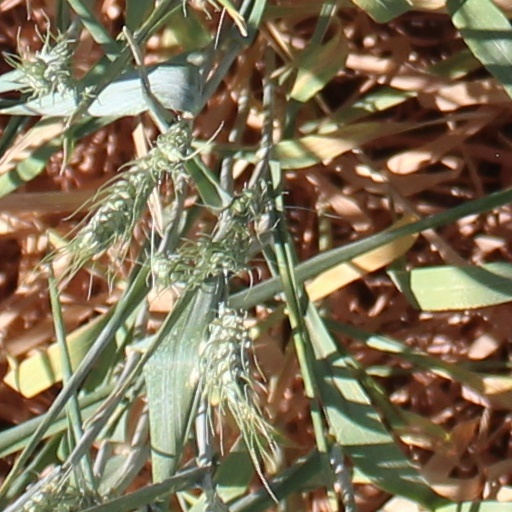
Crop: wheat